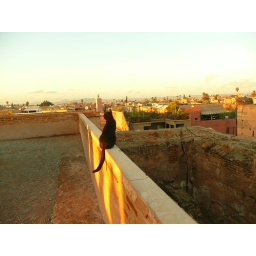
A cats view over the roof tops of Marrakech